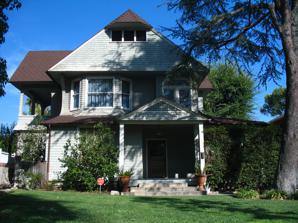
Building: House at 1240 North Los Robles
Country: United States of America
Year built: 1896
Historic house in California, United States United States historic place House at 1240 North Los Robles U.S. National Register of Historic Places Show map of the Los Angeles metropolitan area Show map of California Show map of the United States Location 1240 N. Los Robles Ave., Pasadena, California Coordinates 34°10′2″N 118°8′29″W / 34.16722°N 118.14139°W / 34.16722; -118.14139 Area less than one acre Built 1896 ( 1896 ) Architectural style Shingle Style MPS Residential Architecture of Pasadena: Influence of the Arts and Crafts Movement MPS NRHP reference No. 04000329 Added to NRHP August 20, 2004 The House at 1240 North Los Robles is a historic house located at 1240 North Los Robles Avenue in Pasadena , California . The Shingle style house was built in 1896. The two-story wood-frame house has an irregular plan with a cross gabled roof . Projecting gable ends on the second story feature curved, shingled brackets ; a porch under the north gable is supported by shingled columns. The house's exterior walls are shingled, and the shingles on the gable ends are arranged to form waves, an element of Queen Anne styling. Curved hoods, also covered in shingles, cover the windows on the front and southern gable ends. The house was added to the National Register of Historic Places on August 20, 2004. References